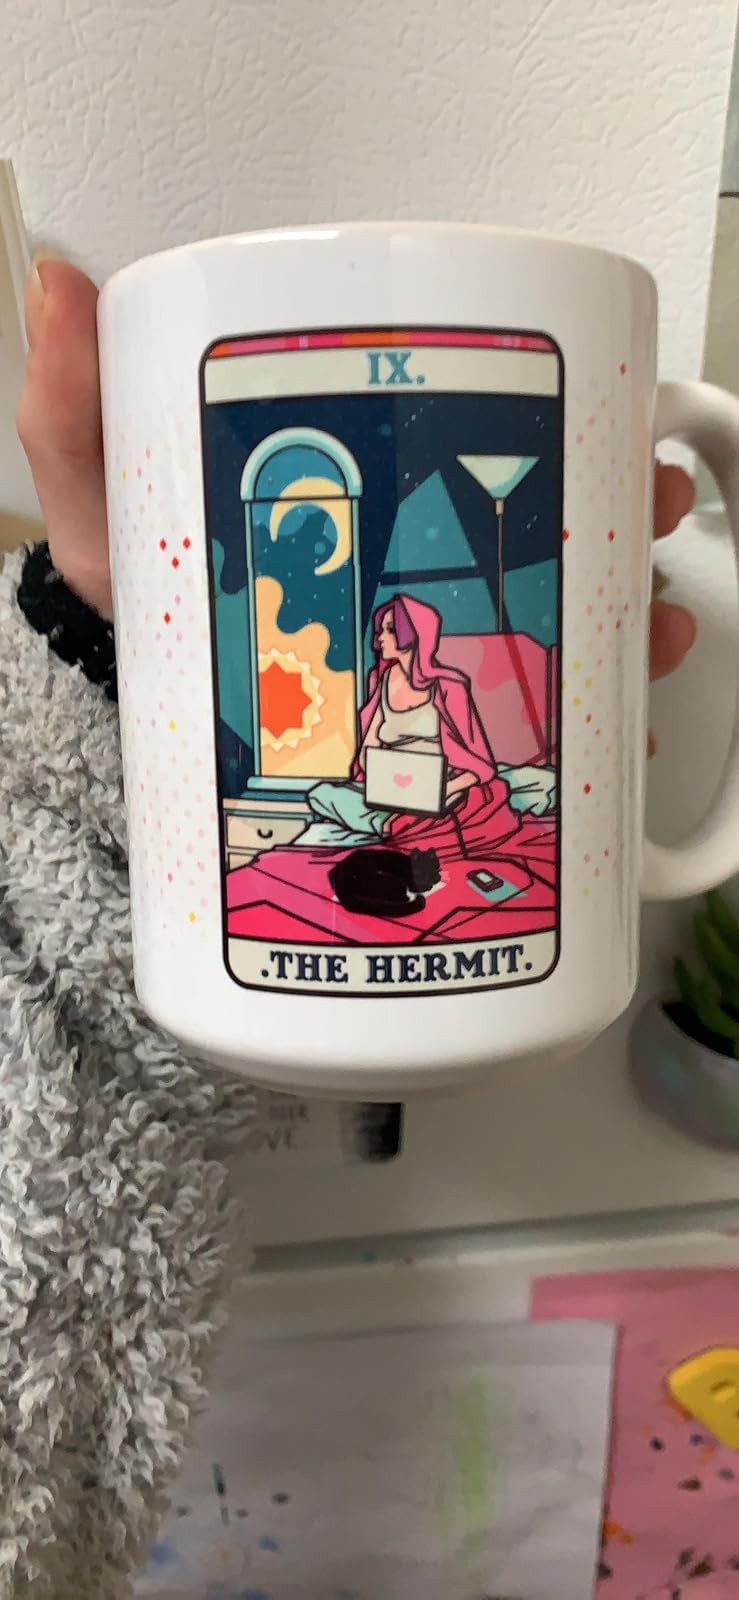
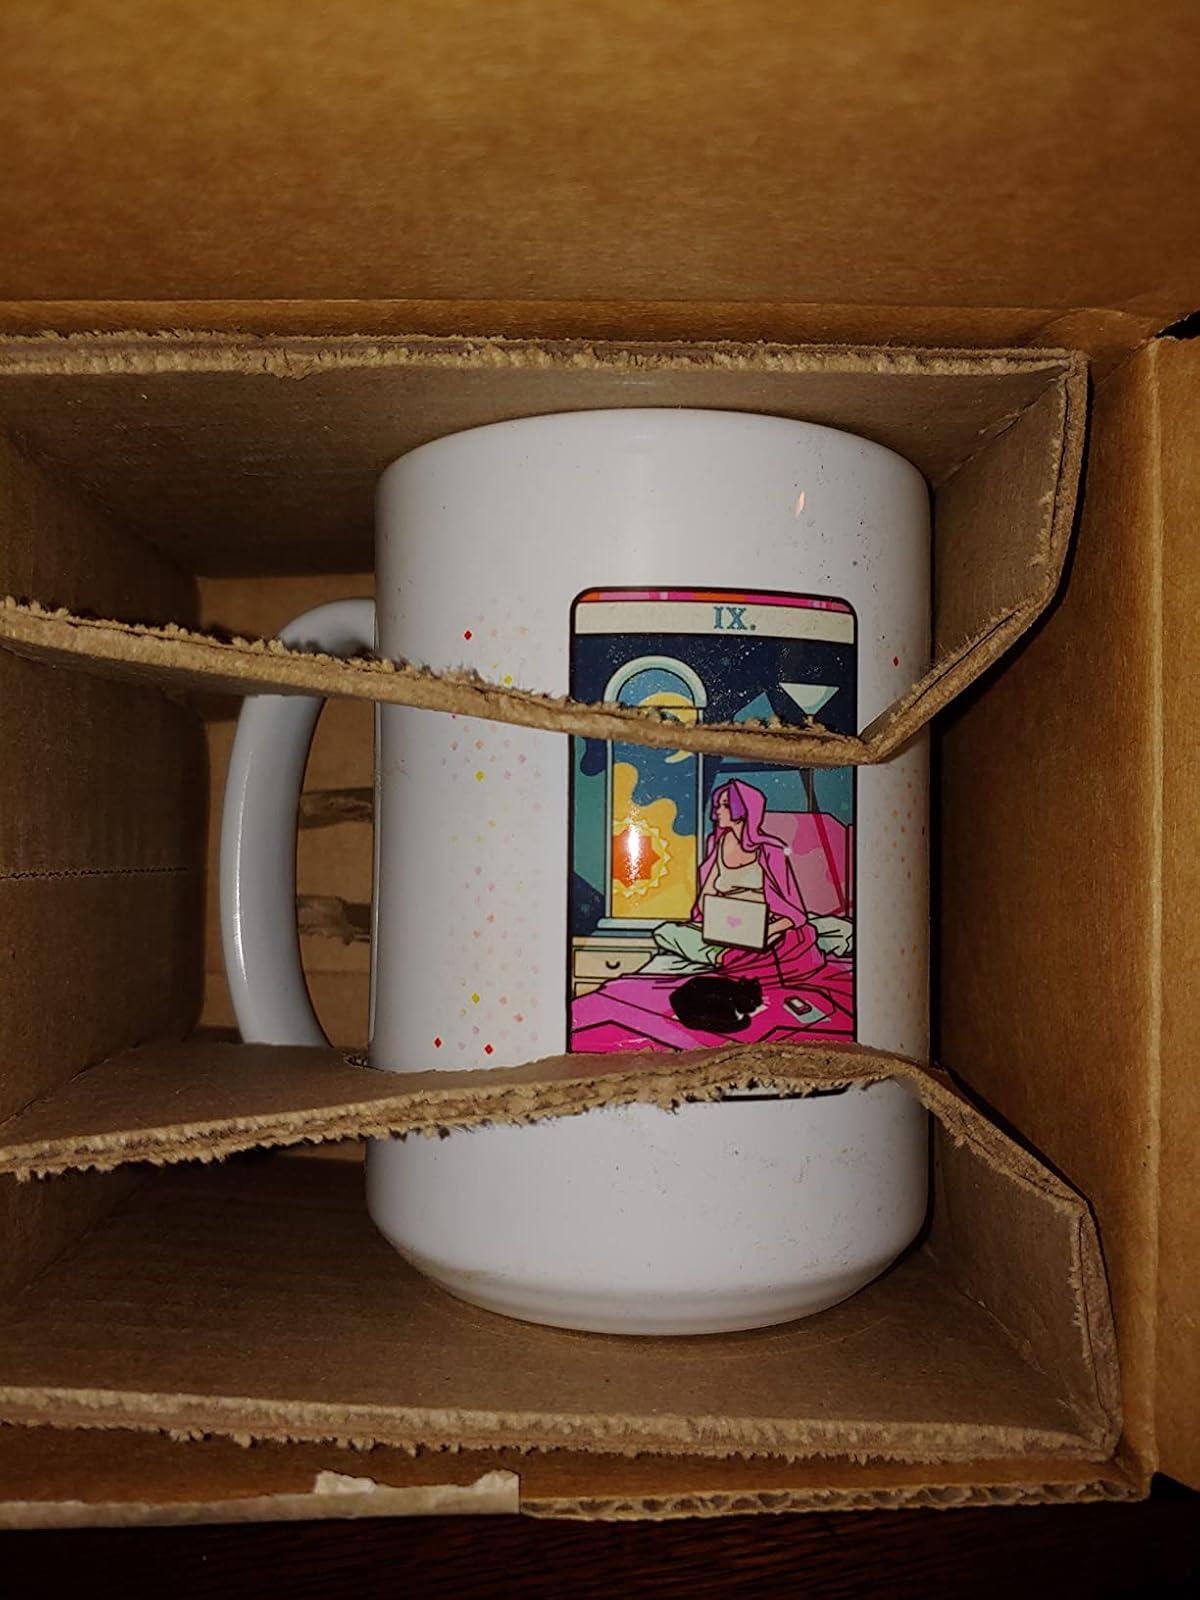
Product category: items_mug
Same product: yes